Question: Please indicate a possible affordance area of boxing_punching_bag that can be used for punching
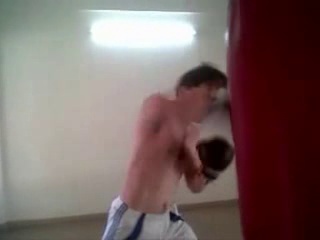
Answer: [225, 4, 315, 235]